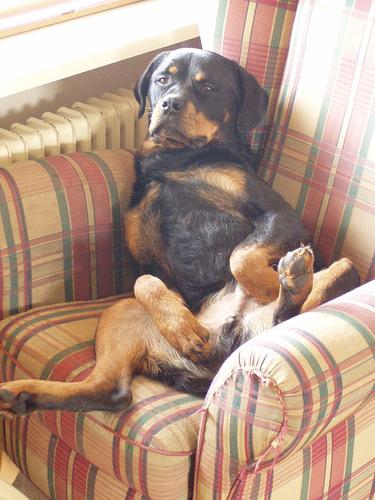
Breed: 224-n000060-Rottweiler